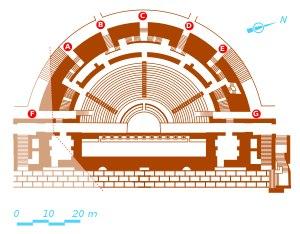
L’odéon antique romain de Lugdunum est un des principaux monuments romains visibles à Lyon. Implanté à côté du Théâtre antique de Fourvière et comme lui adossé à la colline de Fourvière, près de son sommet, il forme un couple archéologique remarquable, rare dans le monde romain. En Gaule, seule Vienne possède également un théâtre accompagné d’un odéon.